Connie Ediss

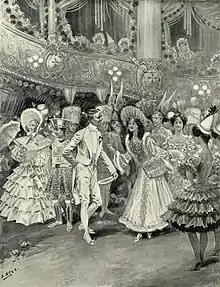
Ediss (left) with Edmund Payne, George Grossmith, Jr. and Gertie Millar in "The Orchid", 1903

In 1895 she married Asher Marks (1867–1936). She received a lucky break in 1895 when she was asked to fill in for an ailing Nellie Farren at the Gaiety Theatre, London. George Edwardes signed Ediss to a three-year contract. "The Times" later commented, "Edwardes had an uncanny flair for personalities, and in his new recruit he found a personality indeed, an actress with a 'Gaiety sense', a comedian of a rare type, and a wholesome 'comfortable-looking' – his own words – foil to the orchidaceous showgirls of the Gaiety." Edwardes sent her to New York, where she appeared in the Broadway production of "The Shop Girl" as Ada Smith. The next year, she returned to England to appear in Edwardian musical comedies at the Gaiety Theatre, beginning with "My Girl" and "The Circus Girl", as Mme. Drivelli.